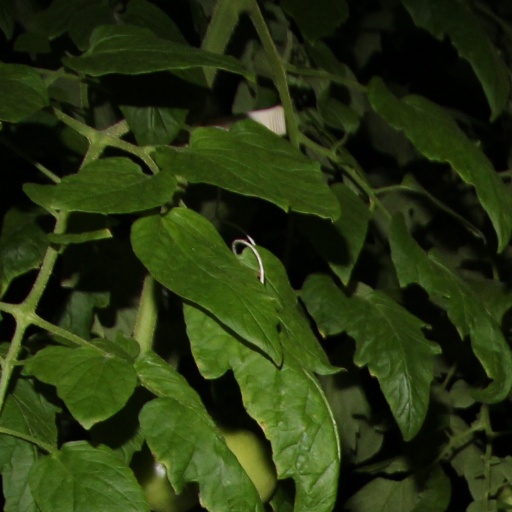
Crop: tomato